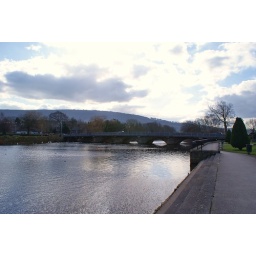
The bridge spanning the river Wharf in Otley.